Ad Astra (convention)

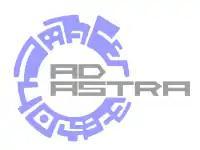

Ad Astra is an annual science fiction, fantasy, and horror convention in Ontario. Major events of the convention include the Masquerade, Guest of Honour presentations, panel discussions, Art Show, and Dealer's Room, as well as a wide variety of privately run room parties. Other events on the convention program include a games room, book launches, and the Saturday evening dance.